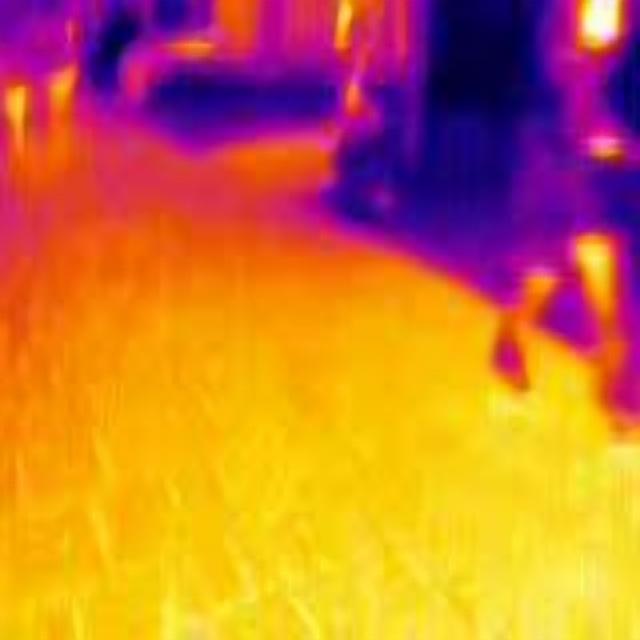
Detected objects:
label: person
label: person
label: person
label: person